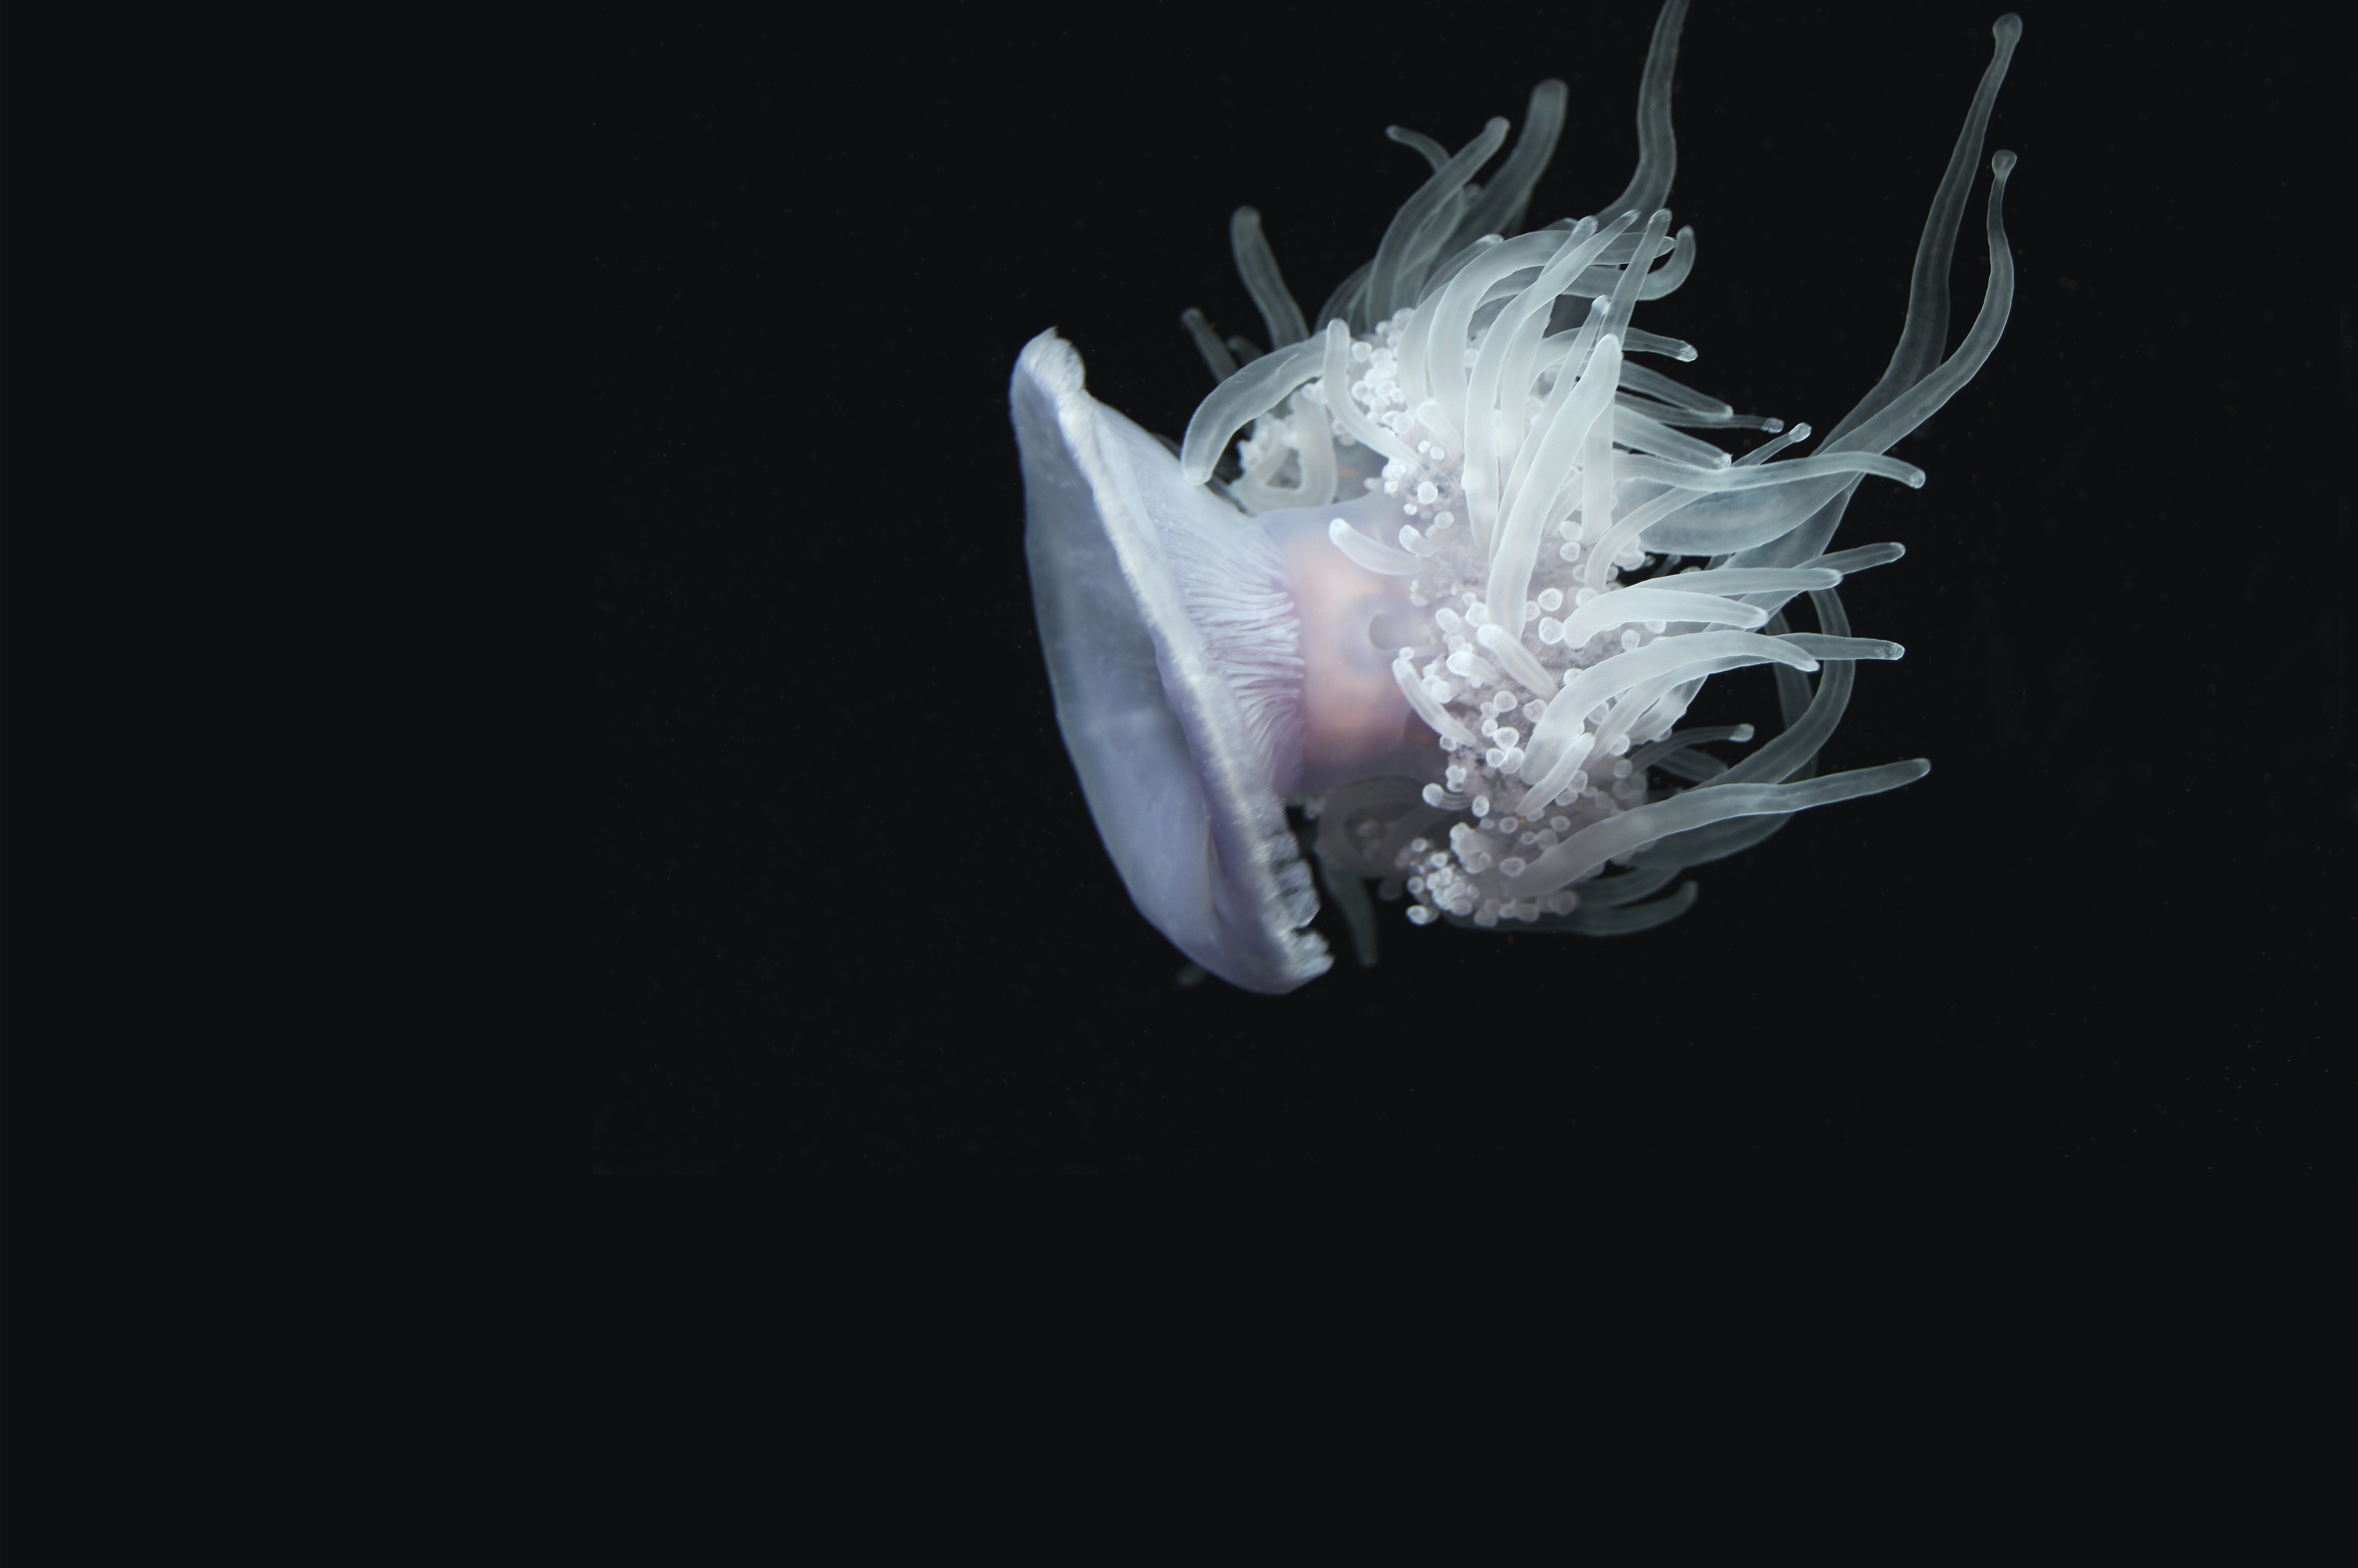
sea, nature, biology, jellyfish, floating, fish, invertebrate, life, marine life, jelly, aquarium, marine, dangerous, macro photography, jelly fish, marine biology, marine invertebrates, deep sea fish